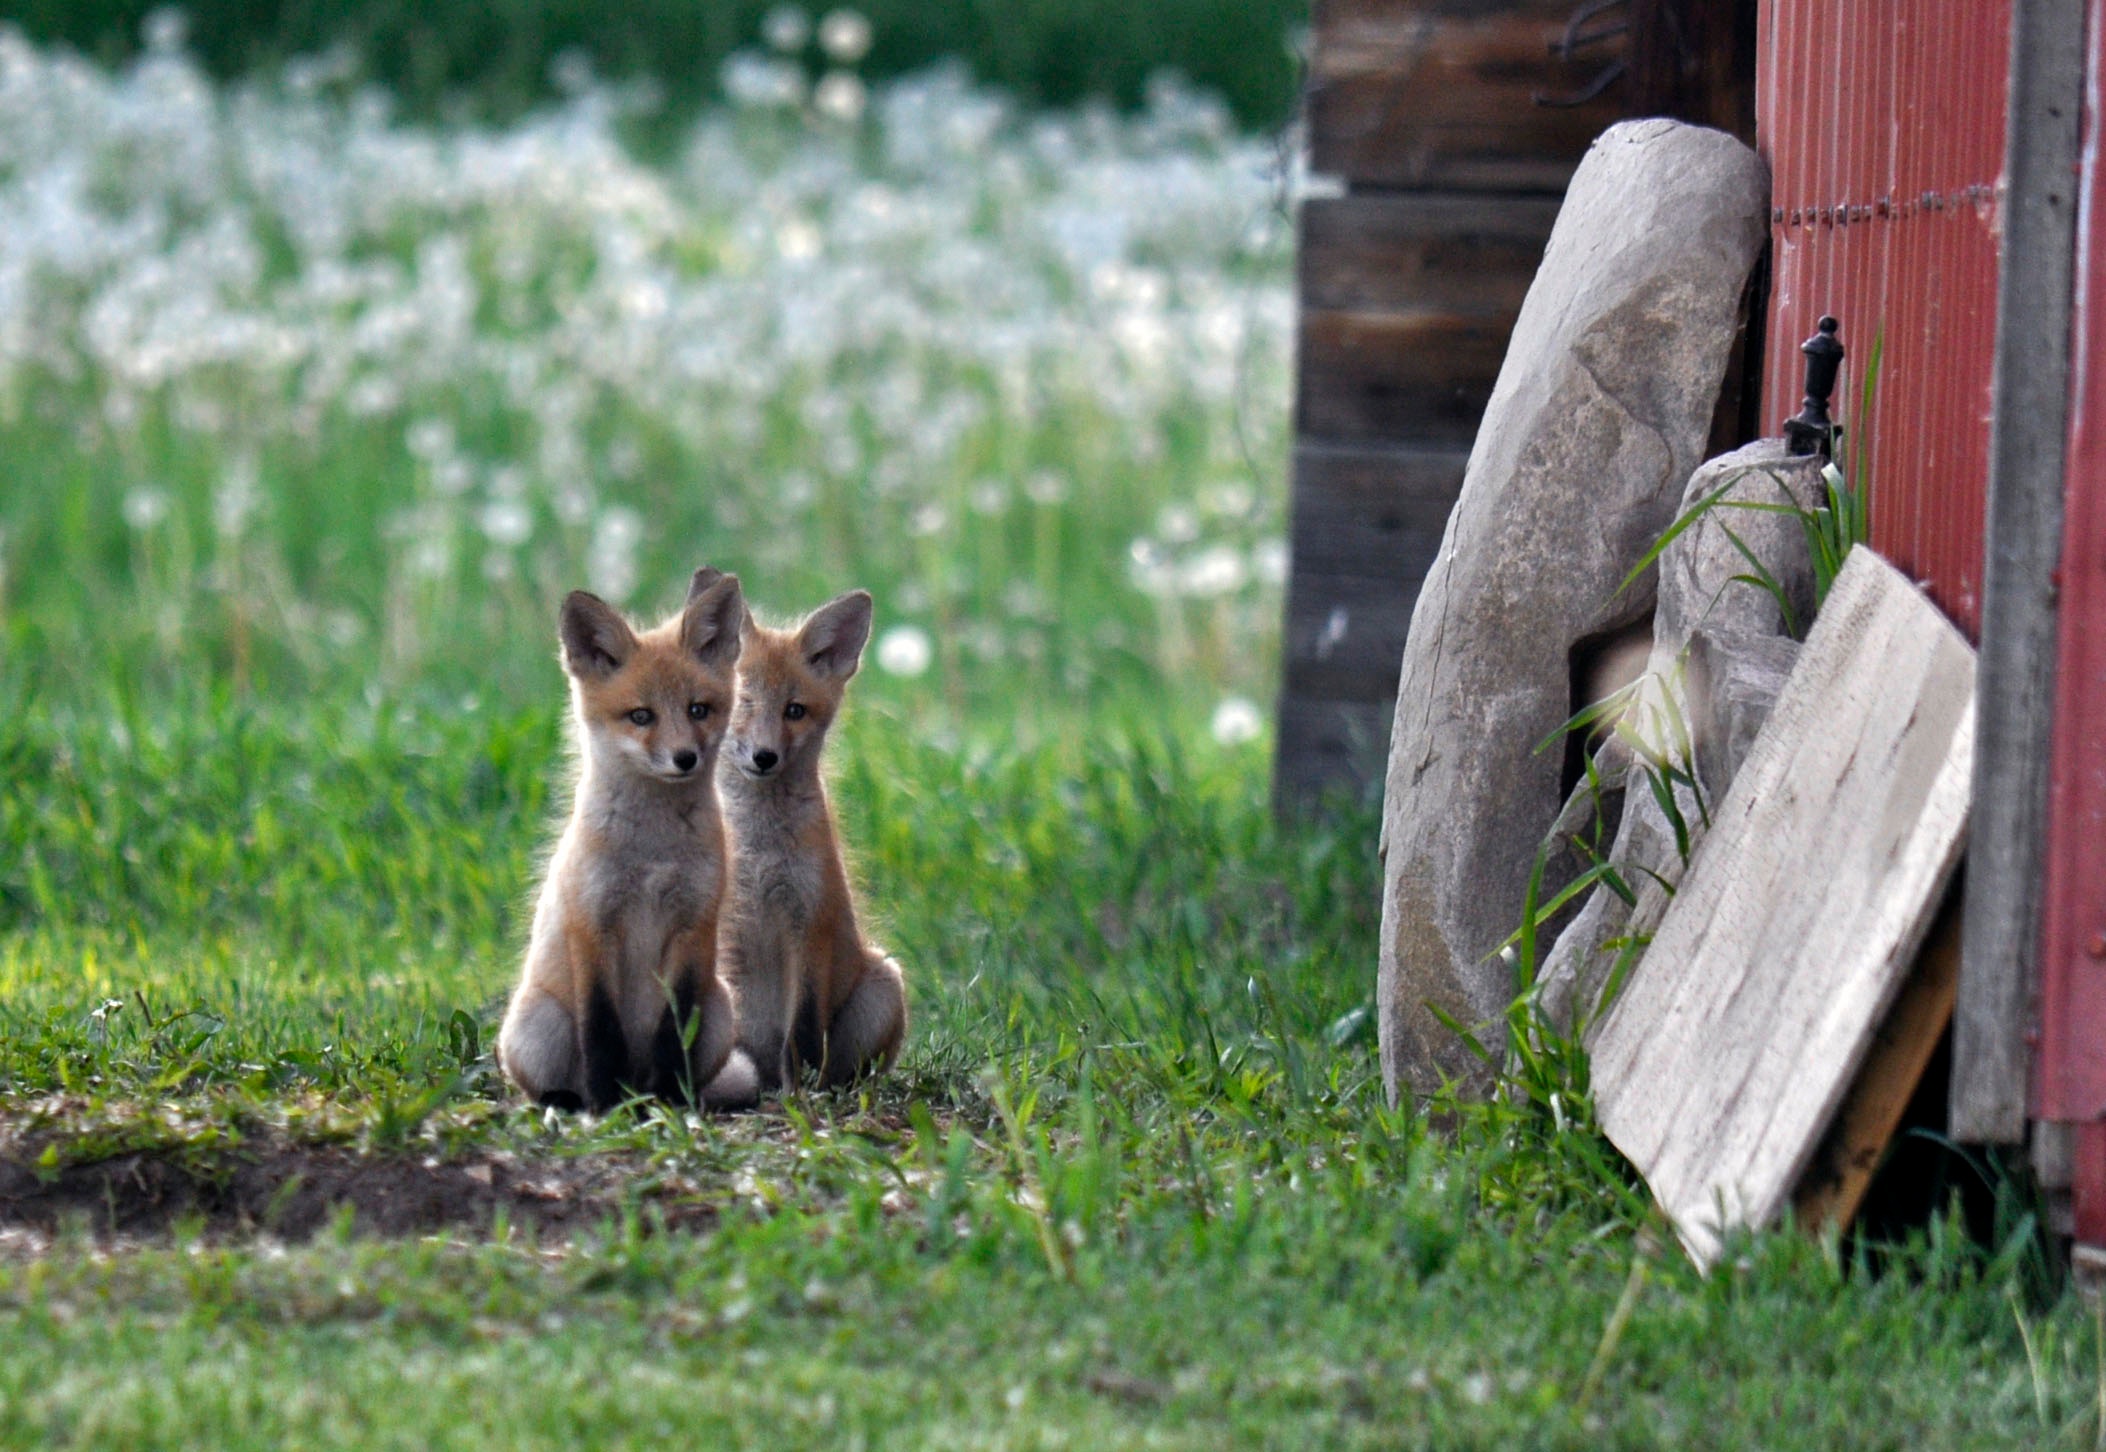
grass, wildlife, cat, mammal, fauna, vertebrate